Kenyan–Ugandan border conflict

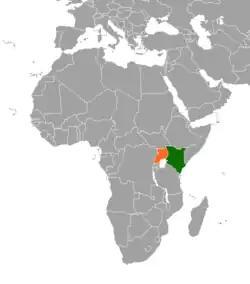

After the NRM had taken power in Uganda, relations with Kenya had worsened due to Kenyan President Moi's distrust of Museveni. He suspected that the left-leaning NRM might be supporting the Mwakenya Movement, a socialist Kenyan insurgent force. It was known that the NRM allowed Mwakenya fighters to travel freely through Uganda. Kenya consequently started to fund and arm UPA insurgents. In October 1987, tensions escalated into a firefight between the NRA and the Kenya Army at the border town of Busia. In response, Museveni publicly accused Kenya of supporting anti-NRM rebels. He deployed troops to the border, officially to stop guerrillas from crossing into Uganda; Moi responded by stating that any attempts by the NRA to violate the Kenyan border would be met with force. The "Kenya Times", regarded as being close to Moi, accused the NRM of supporting Kenyan rebels, spying, kidnappings of Kenyans, and cattle rustling. On 15 December a Ugandan veteran “kadogo” smuggler who had been arrested by Kenya’s JSU managed to disarm a JSU and crossed with the gun to Uganda at the soko mjinga market (no man’s land market in Busia). This increased tensions that led to at least 26 NRA soldiers and over 100 Kenyan soldiers being killed during an incursion into Kenya, causing the tensions to almost escalate into open war. Although the situation was defused as a result of talks organized by Mengistu Haile Mariam of Ethiopia and Ali Hassan Mwinyi of Tanzania, tensions continued.